Alphaline

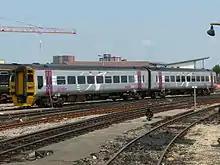
158863 in Wessex Trains Alphaline livery in December 2005

Upon its creation from the South West England services of Wales & West in 2001, Wessex Trains also retained the Alphaline brand. The company also continued to repaint newly acquired Class 158 units in the silver Alphaline livery - although it changed the colour of the passenger entrance doors from navy to either claret or purple in an attempt to distinguish itself from Wales & Borders.